Battle of Gazala

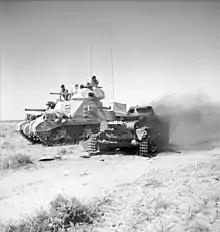

At 14:00 on 26 May, X Corps and XXI Corps attacked on the central Gazala positions, after an artillery concentration, beginning (Operation Venice). A few elements of the and XX Mobile Corps were attached to these assault groups. During the day, the bulk of the (DAK) moved, to give the impression that this was the main Axis assault. When night fell, the armoured formations turned south in a sweeping move around the southern end of the Gazala line.